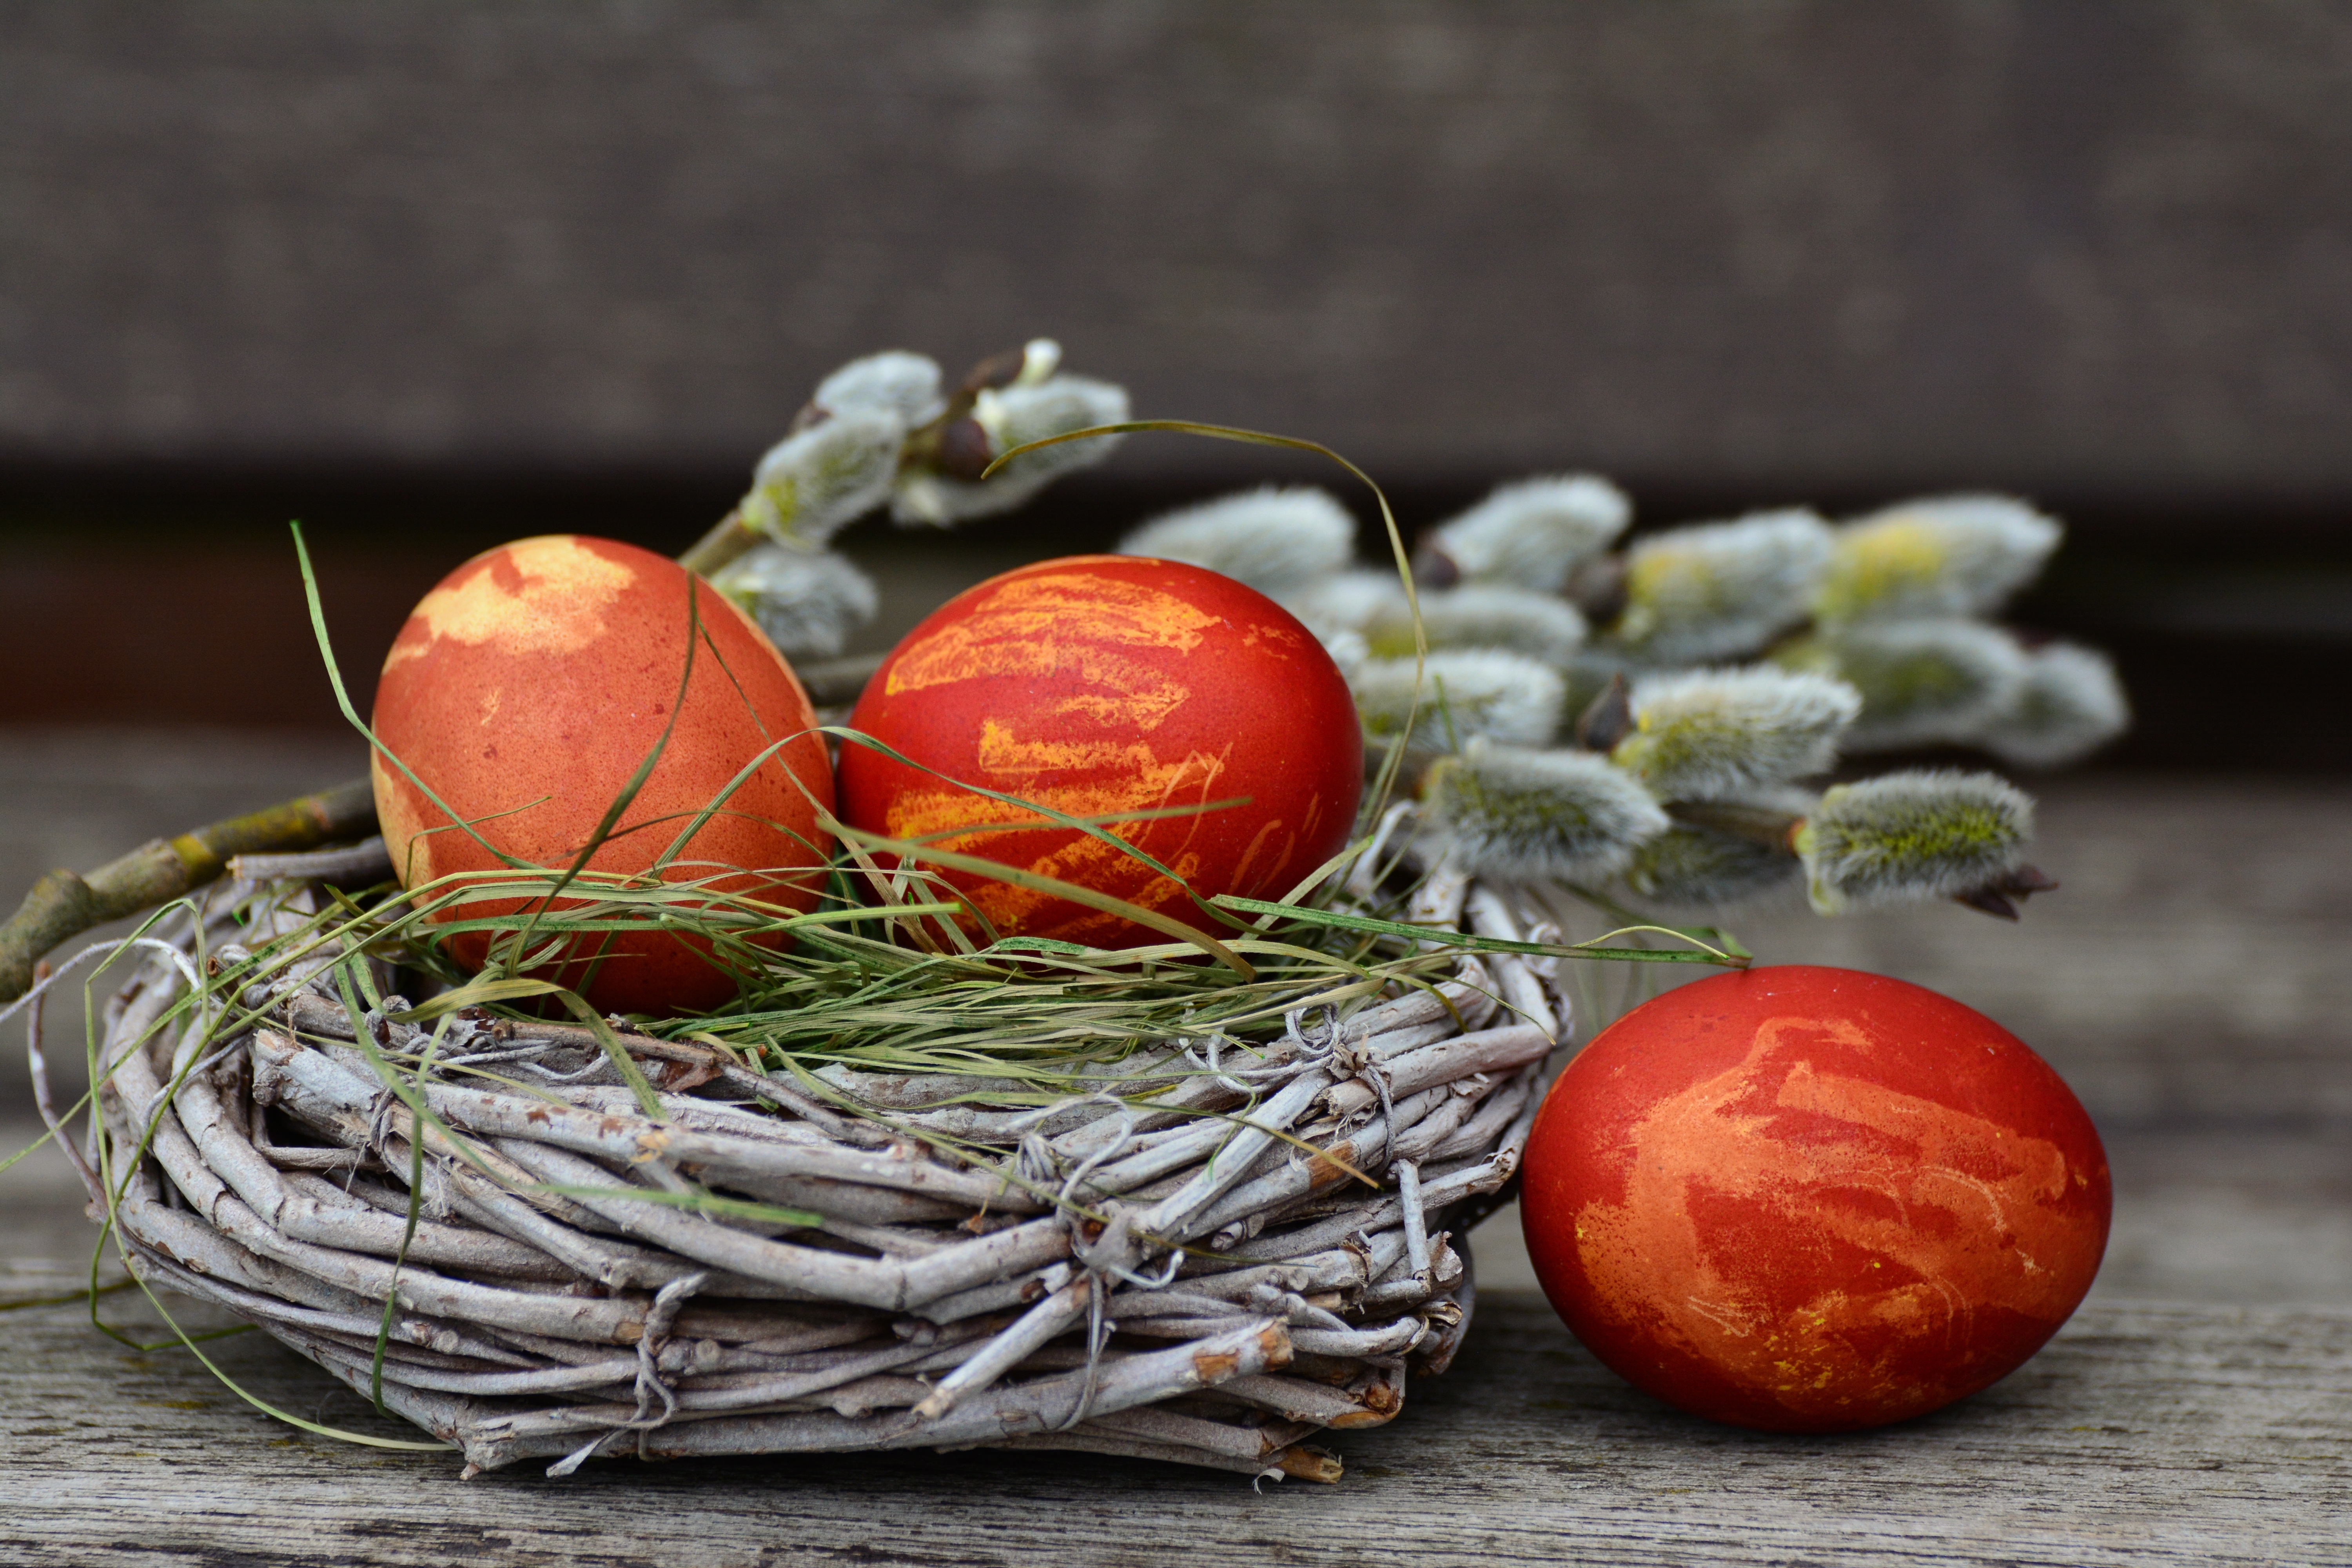
branch, food, produce, holiday, christmas, egg, christmas decoration, easter, custom, floristry, easter eggs, easter decoration, easter egg, happy easter, easter decorations, easter nest, easter greetings, easter decor